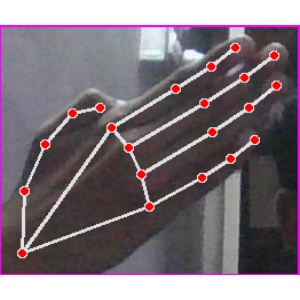
अक्षर: घ